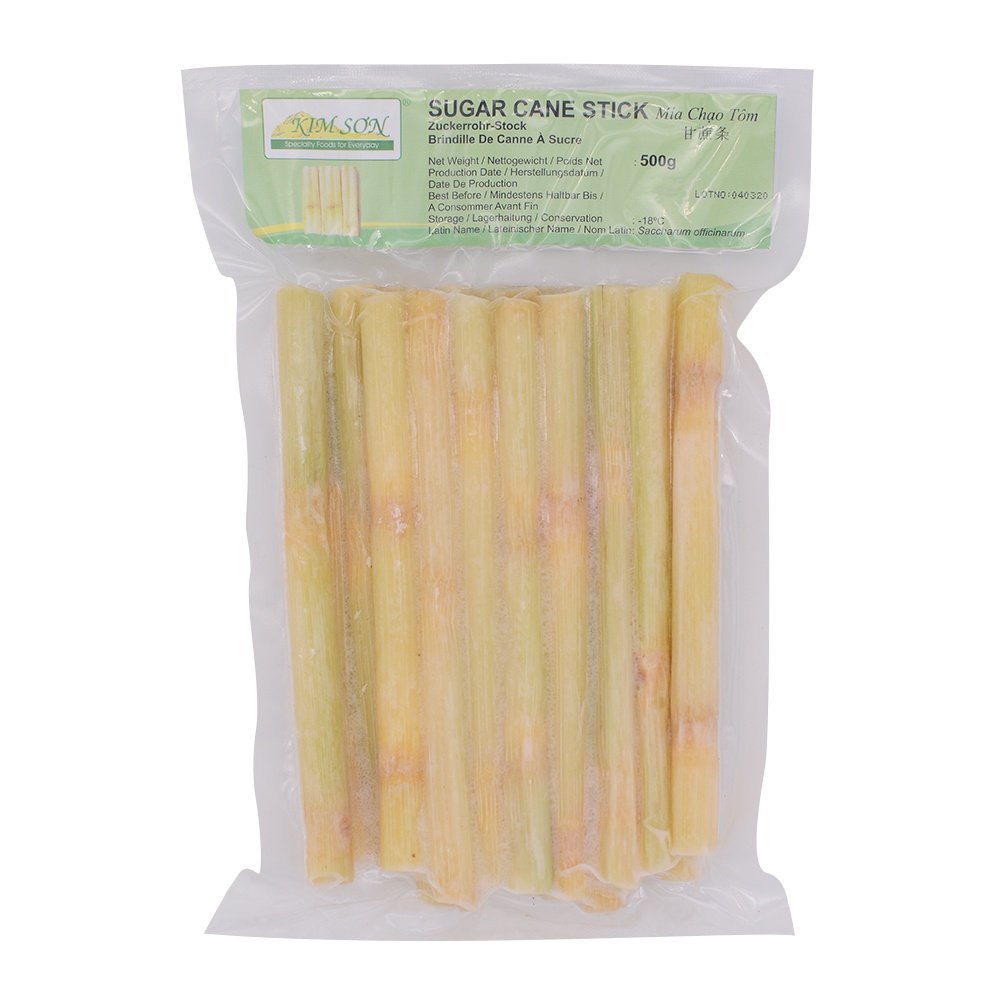
Kim Son Sugar Cane Stick 500g (Case 20)
Ingredients list: Sugar Cane Allergy Advice: None Feature: None Origin: Product of Vietnam Storage: -18°C Storage Type: Frozen *Please Note: We use dry ice and insulated bag to make sure products are delivered in frozen condition (Surcharge varies per shipment, starting from £4.5).
Brand: KIM SON
Category: Food, Beverages & Tobacco > Food Items > Fruits & Vegetables > Fresh & Frozen Vegetables > Sugar Cane